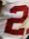
Number: 2